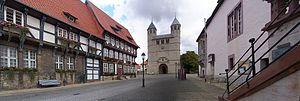
Bad Gandersheim est une ville allemande située en Basse-Saxe, dans de l'arrondissement de Northeim.